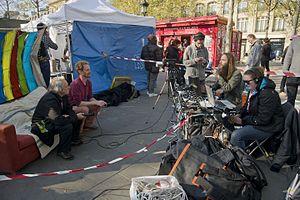
Rassemblement ""Nuit Debout"" à Paris le 62 mars."
Nuit debout est un ensemble de manifestations sur des places publiques, principalement en France, ayant commencé le 31 mars 2016 à la suite d'une manifestation contre la loi Travail.